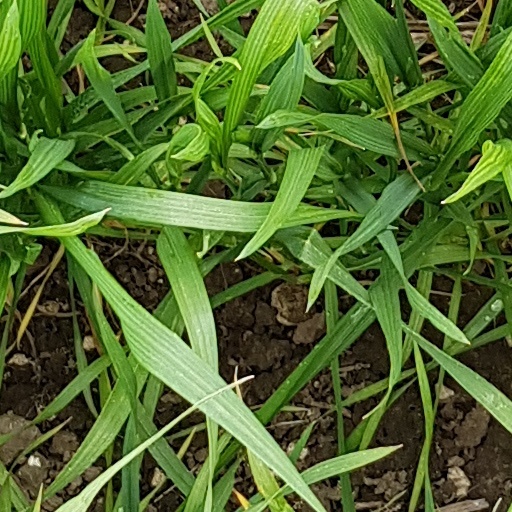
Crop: wheat